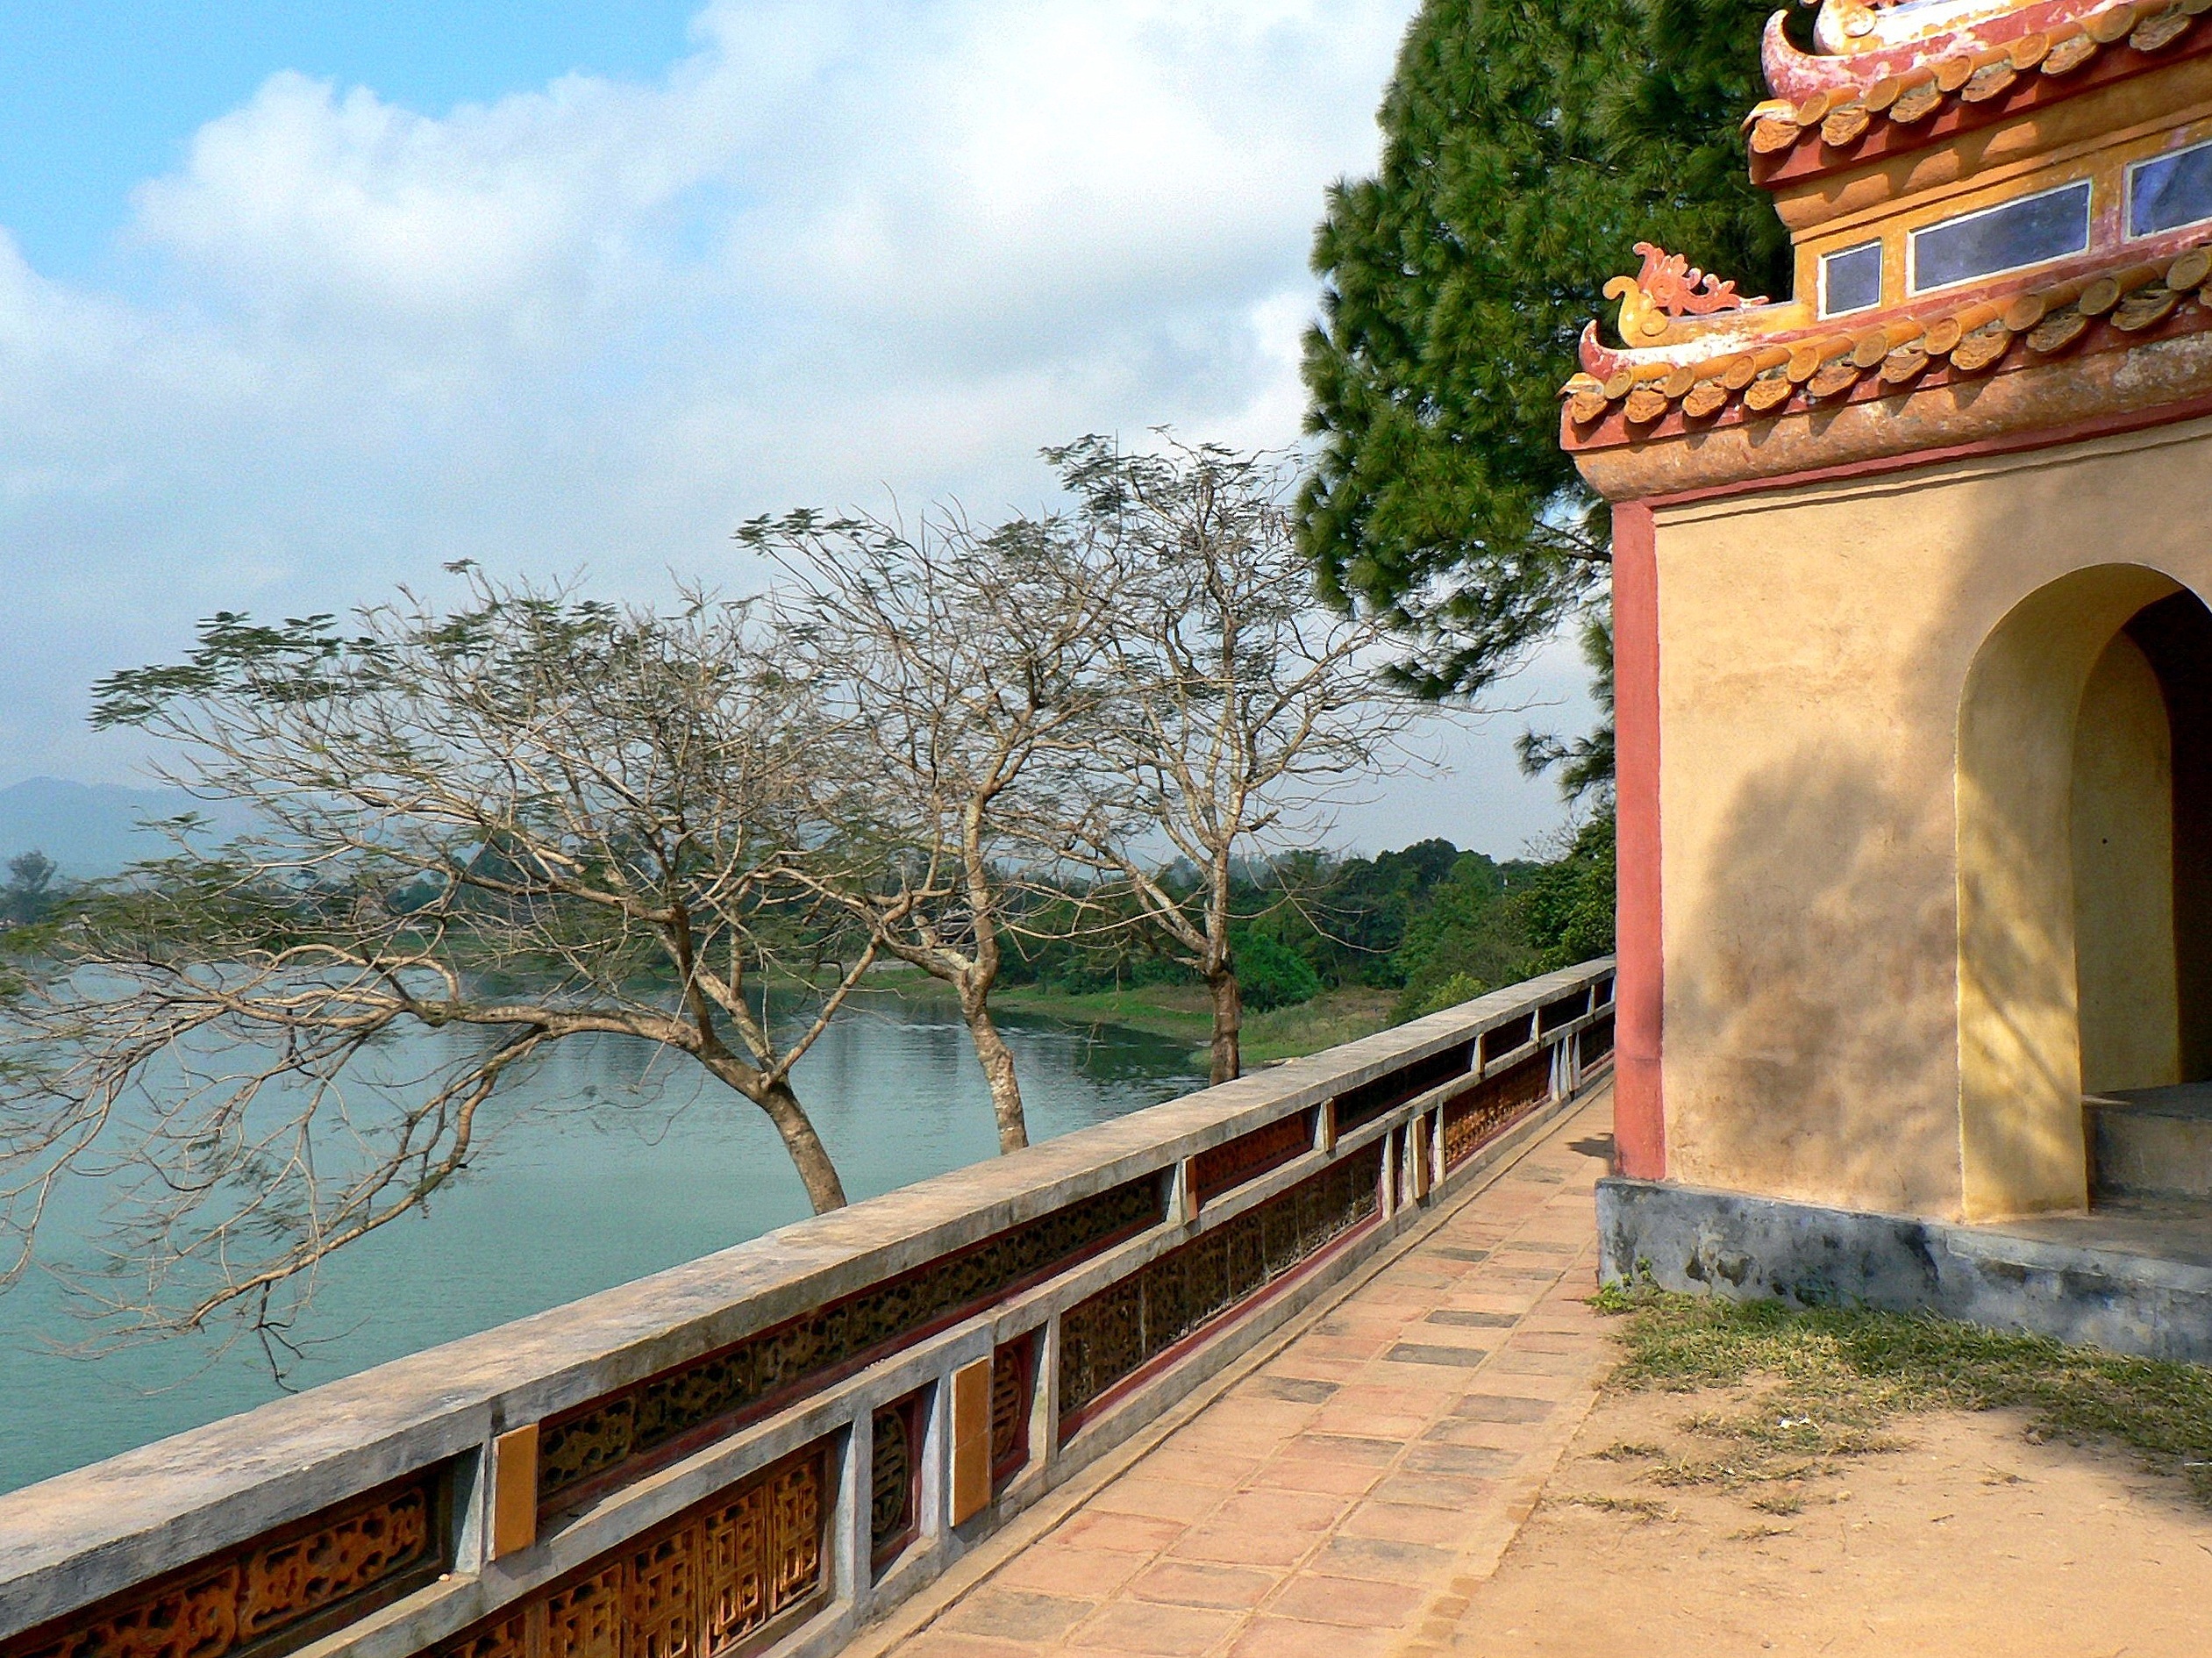
villa, panorama, vacation, travel, tourism, viet nam, serenity, estate, quiet, pearl river, booed, single lady